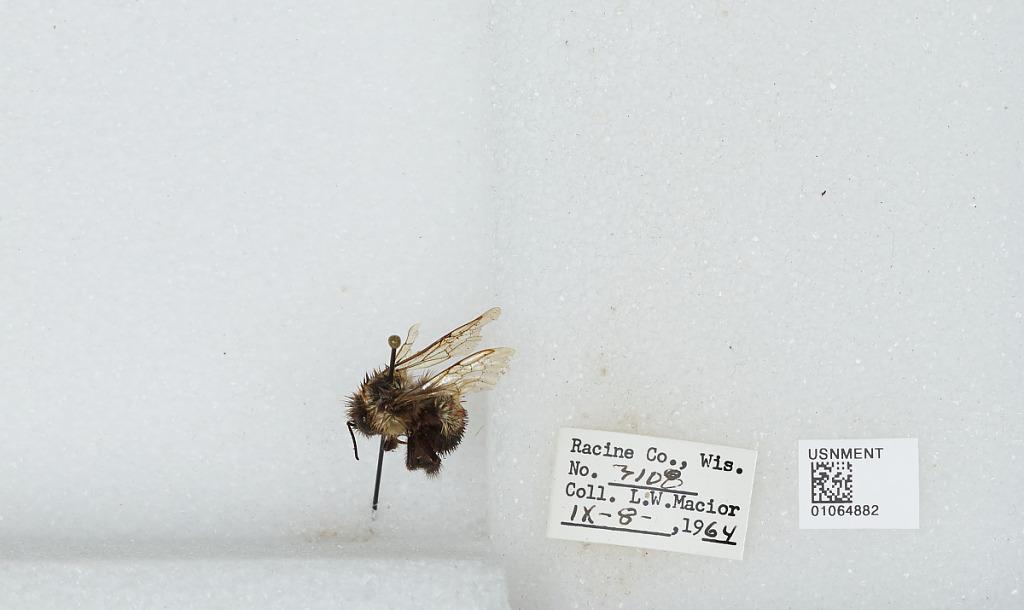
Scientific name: Bombus (Bombus) affinis Cresson
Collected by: L. Macior
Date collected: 1964-9-8
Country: United States
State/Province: Wisconsin
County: Racine
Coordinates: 42.78, -87.76